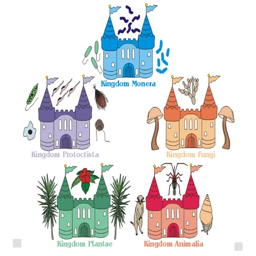
instructional approach : have students use organisms in the illustrations to determine possible characteristics for each kingdom .